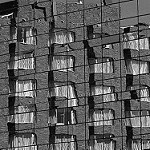
Label: B & W